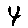
Label: 4